Advisory Council on Youth

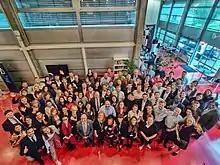
Joint Council on Youth at its 41st meeting at the European Youth Center Strasbourg (2019)

The Advisory Council on Youth (AC) is a non-governmental youth constituency of the Council of Europe. It is a crucial part of the unique co-management structure, a living example of participatory democracy, where young Europeans together with the European Steering Committee for Youth (CDEJ), the body of the representatives of Youth ministries from the 50 States Parties to the European Cultural Convention, equally decide on the standards and work priorities of the Council of Europe's youth sector in the Joint Council on Youth (CMJ).